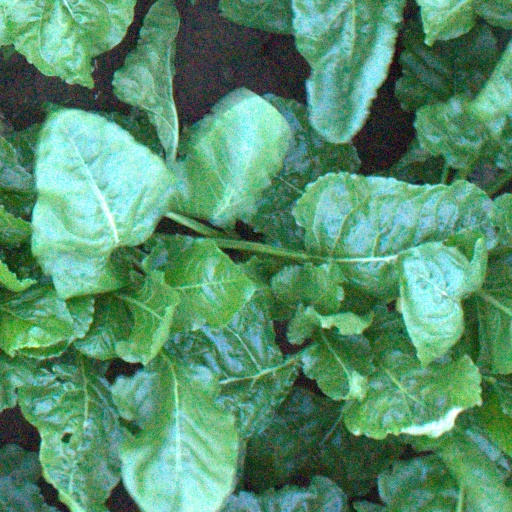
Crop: sugar beet